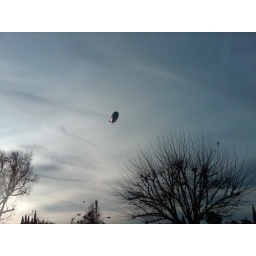
The Metlife Blimp flying over my house in Pleasanton. Going towards the Livermore Airport to Land.